The Ribbon, Sydney

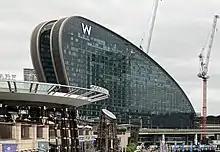
The Ribbon in February 2022

The building has 588 rooms and suites and includes a rooftop heated infinity pool and wet deck with a two-storey bar, several other bars, a spa, a BTWN restaurant, meeting rooms and IMAX Sydney, a 325-seat cinema with the third-largest operating movie theatre screen in the world with a slightly curved screen which is or , that is also the second-tallest and fourth-largest screen ever built, surpassed only by the Melbourne IMAX theatre screen which measures , , the Traumpalast cinema hall in Leonberg, Germany which has a screen measuring , and the screen in the previous theatre building that it replaced, which measured , .